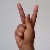
The image shows a hand gesture representing the letter 'K' in Indian Sign Language.